1916 Rose Bowl

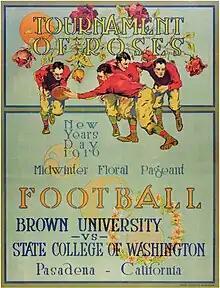
Game Poster

Originally titled the "Tournament East-West football game," the second of what is now known as the Rose Bowl Game was played on January 1, 1916. The Rose Bowl game has been played annually since this game.